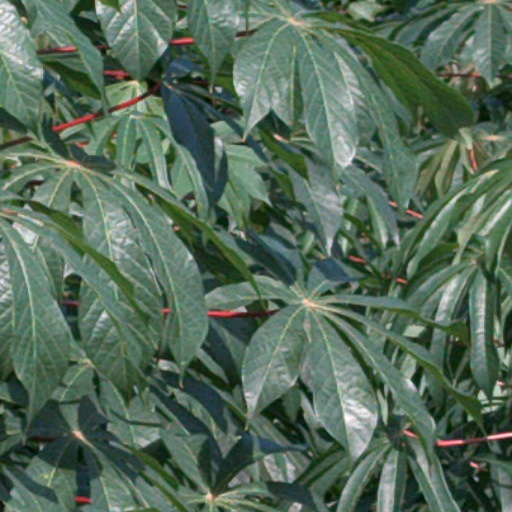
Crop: cassava